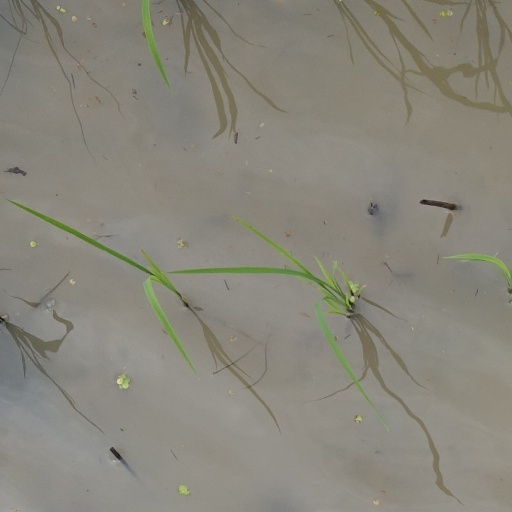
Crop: rice